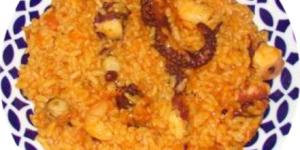
arroz con pulpo